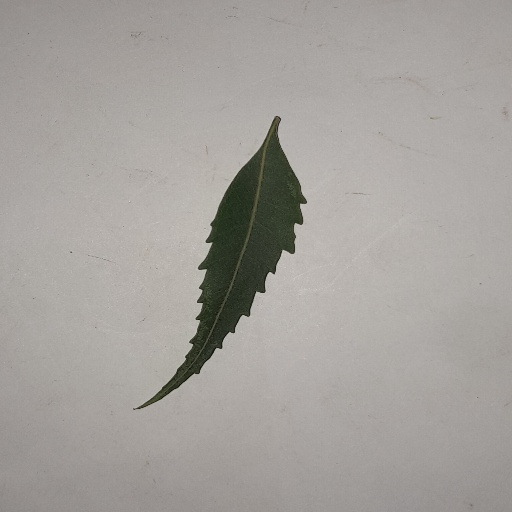
Species: Neem
Leaf condition: Healthy Leaf